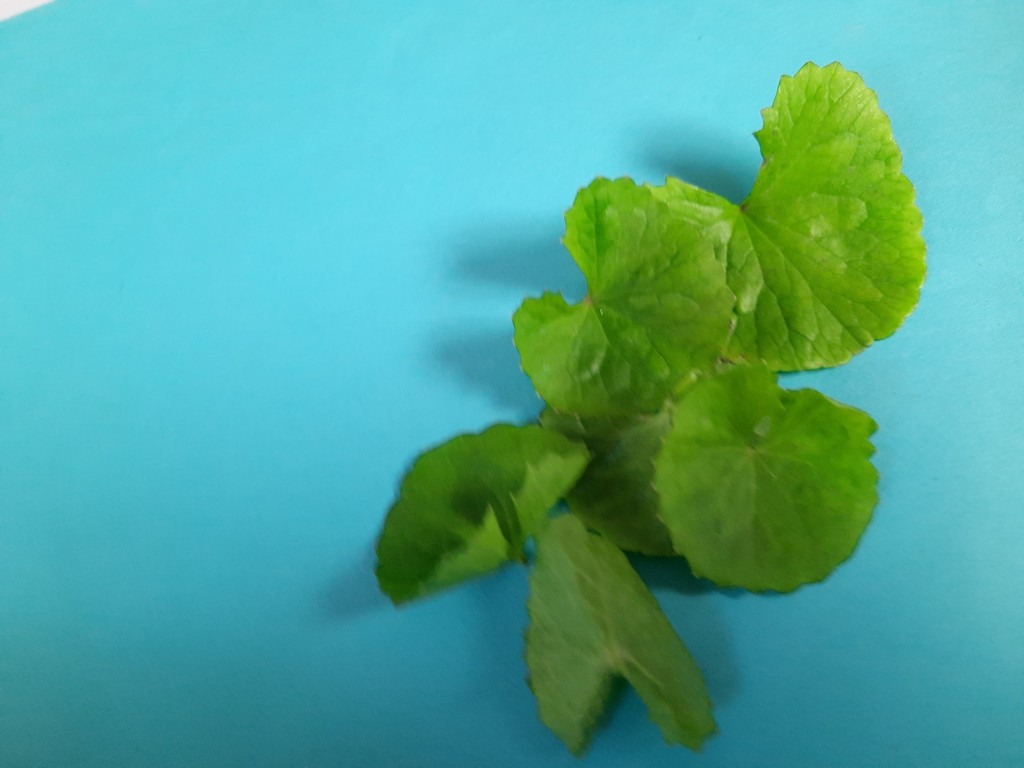
Label: Healthy